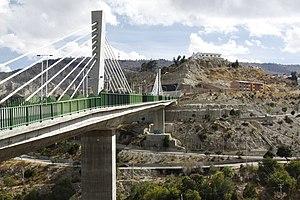
Cet article a pour objet de présenter une liste de ponts remarquables de Bolivie, tant par leurs caractéristiques dimensionnelles, que par leur intérêt architectural ou historique.